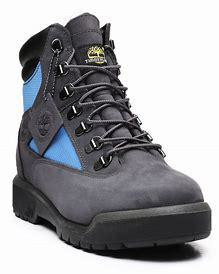
Brand: Timberland
Model: 6 Inch Field